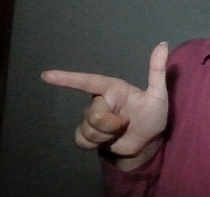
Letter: yaa